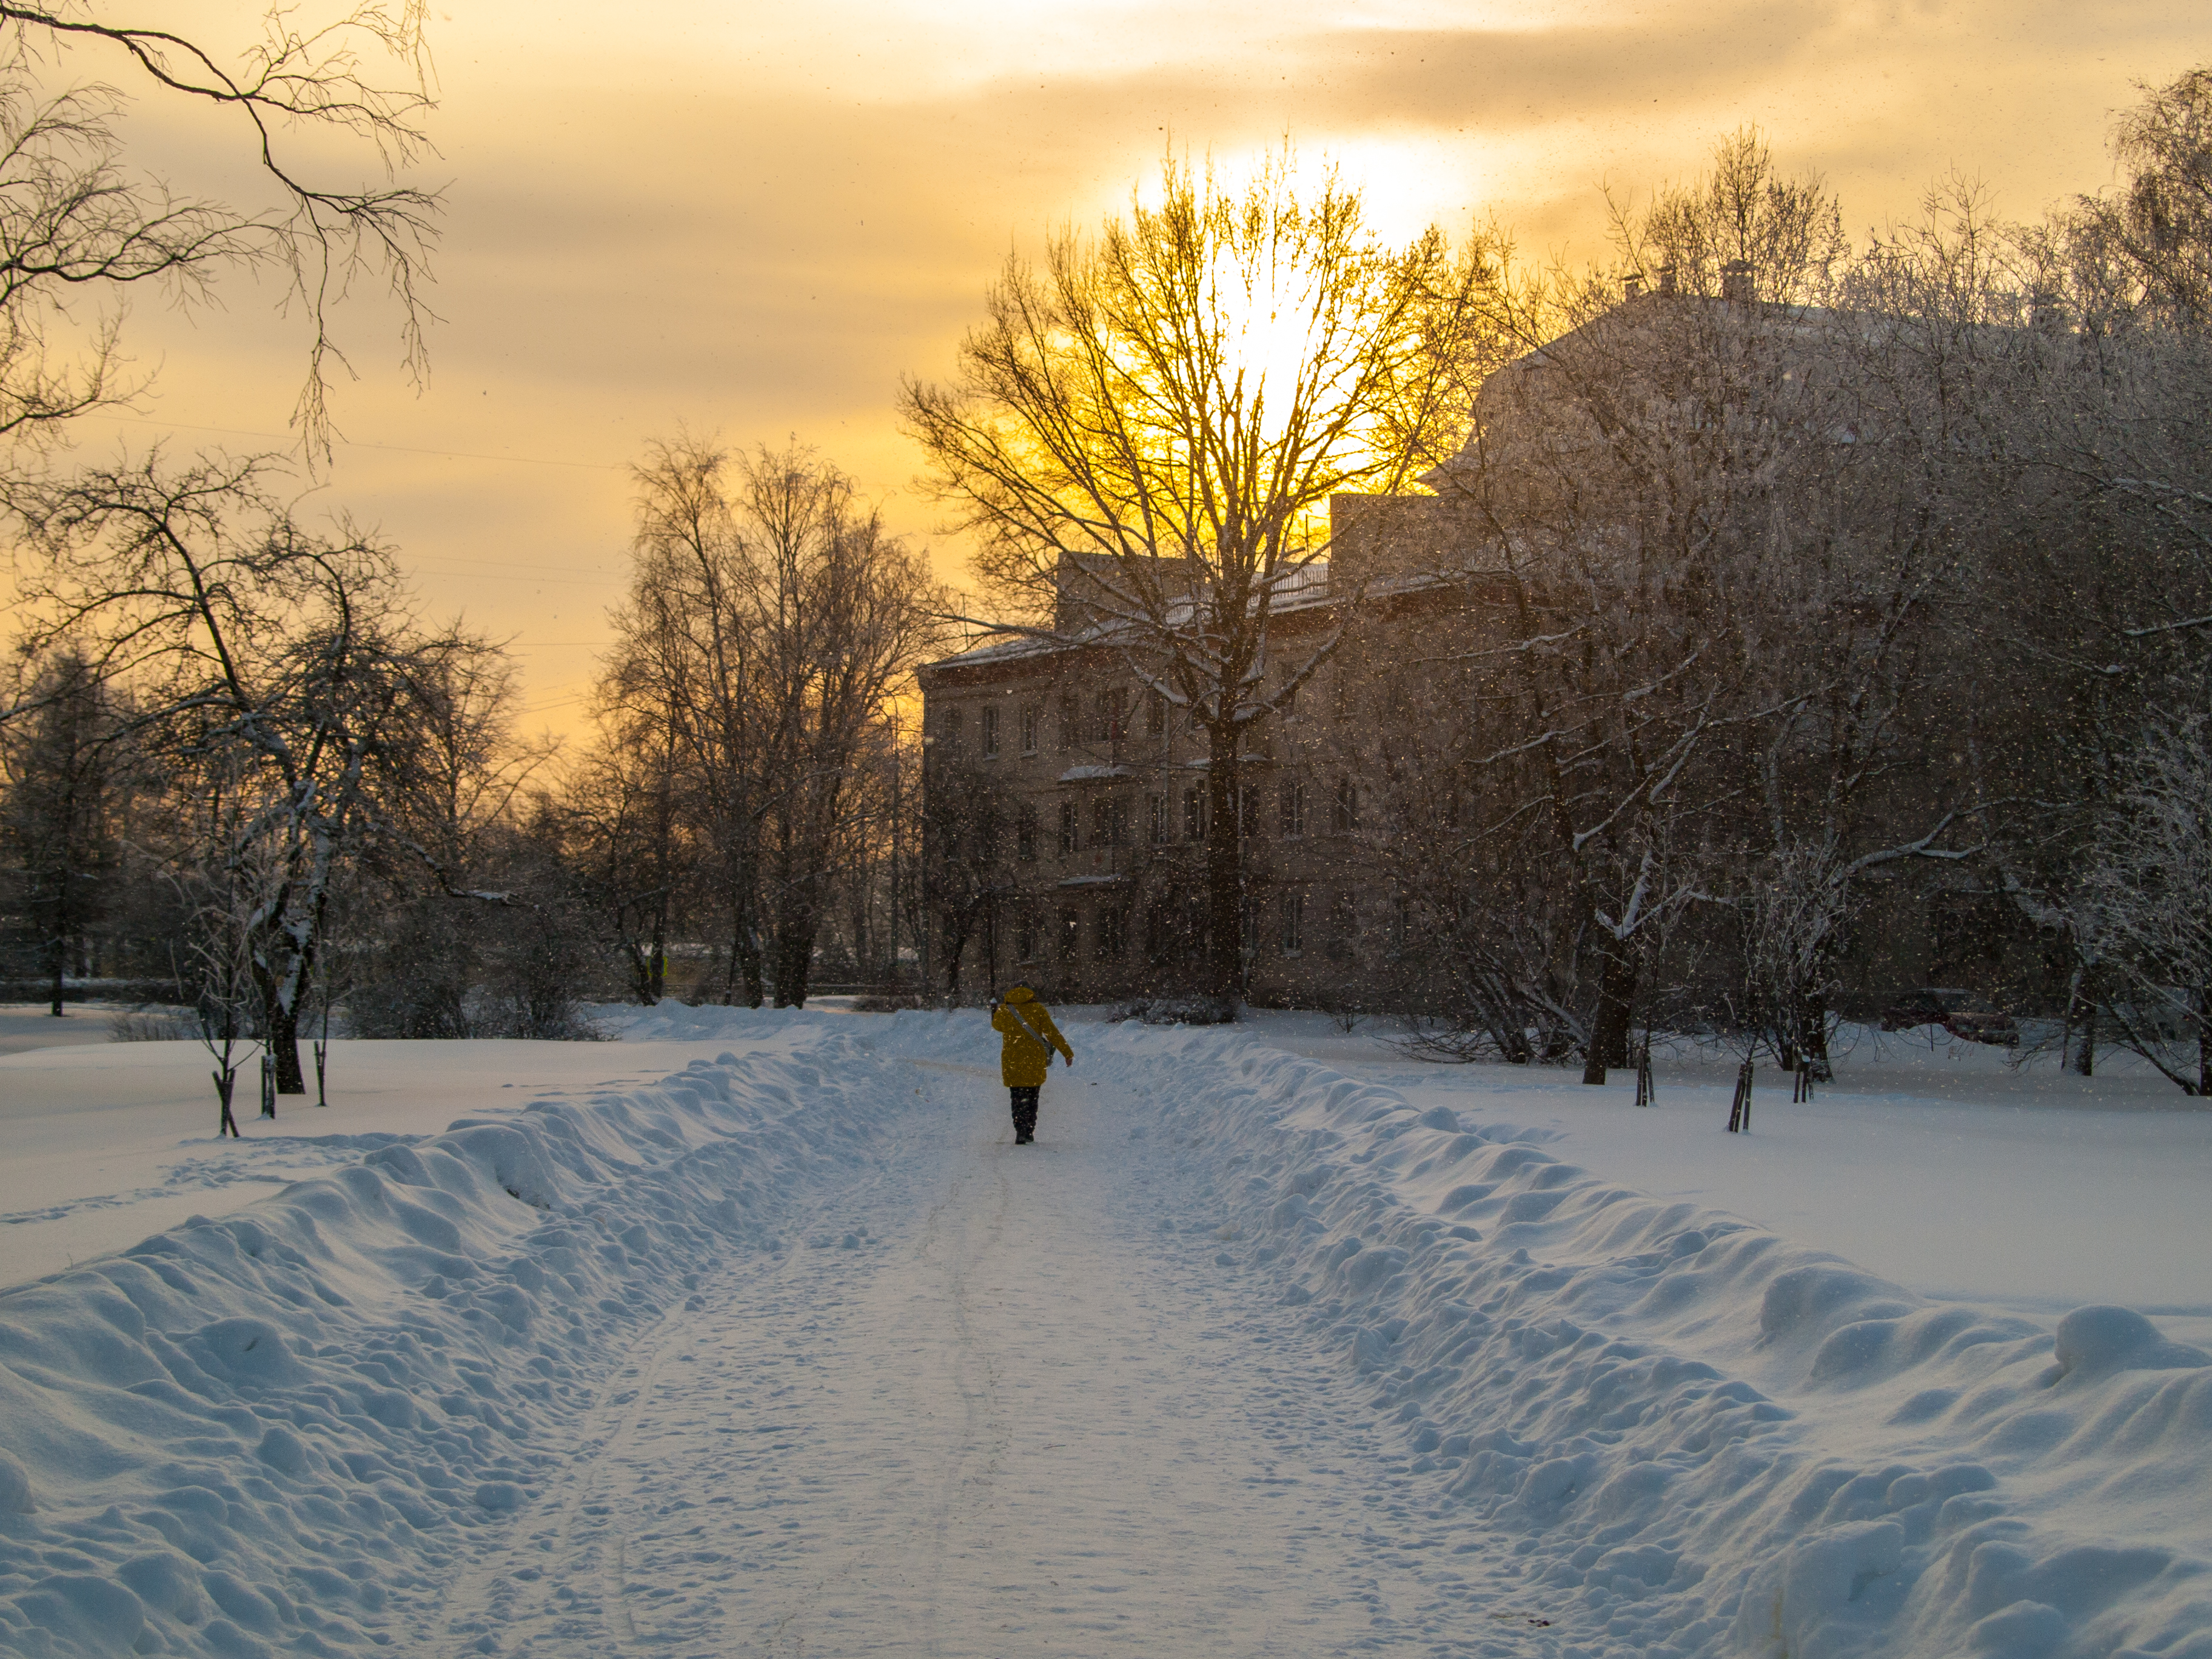
images, cloud, sky, snow, atmosphere, nature, natural landscape, branch, People in nature, twig, tree, plant, sunlight, freezing, atmospheric phenomenon, biome, house, woody plant, landscape, morning, sunset, wood, dusk, sunrise, rural area, Tints and shades, horizon, frost, leisure, grass, evening, event, winter, slope, afterglow, wilderness, red sky at morning, recreation, shadow, precipitation, ice, forest, reflection, road, sun